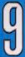
Number: 9